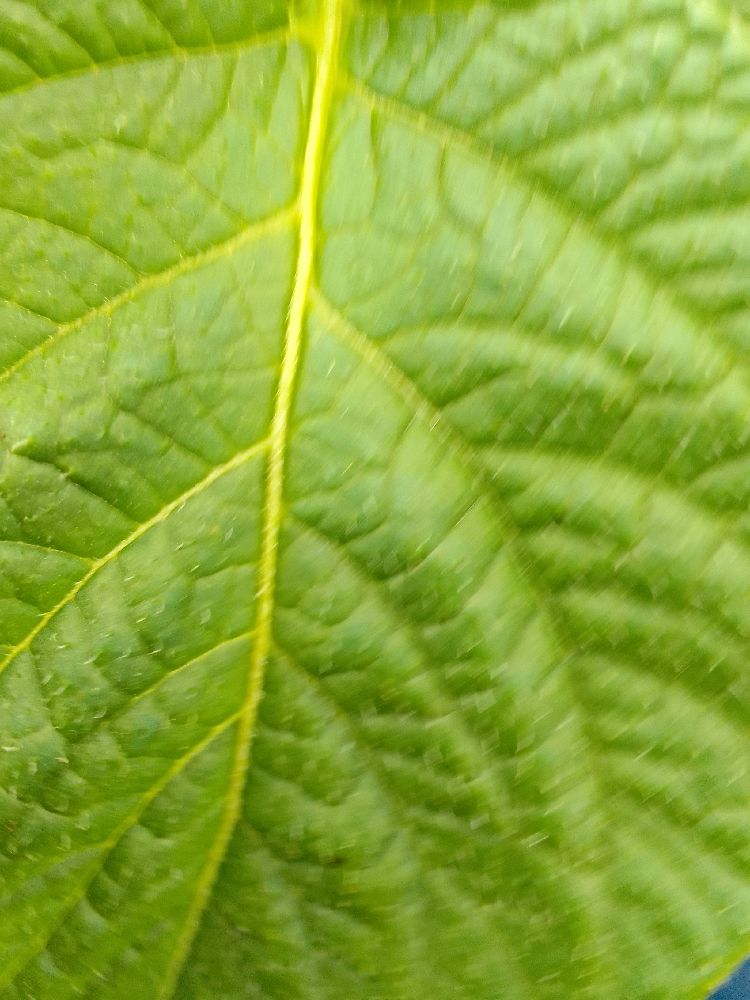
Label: Healthy